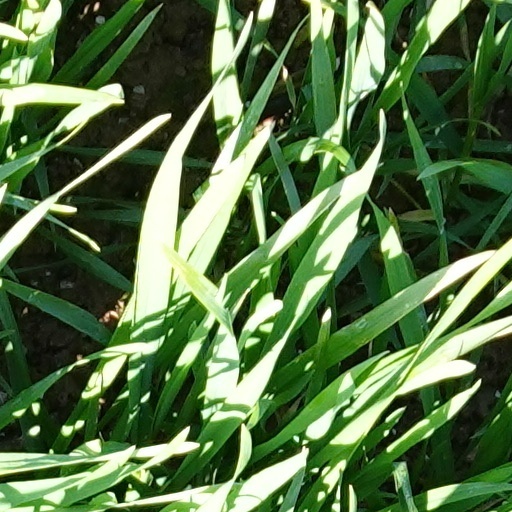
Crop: wheat